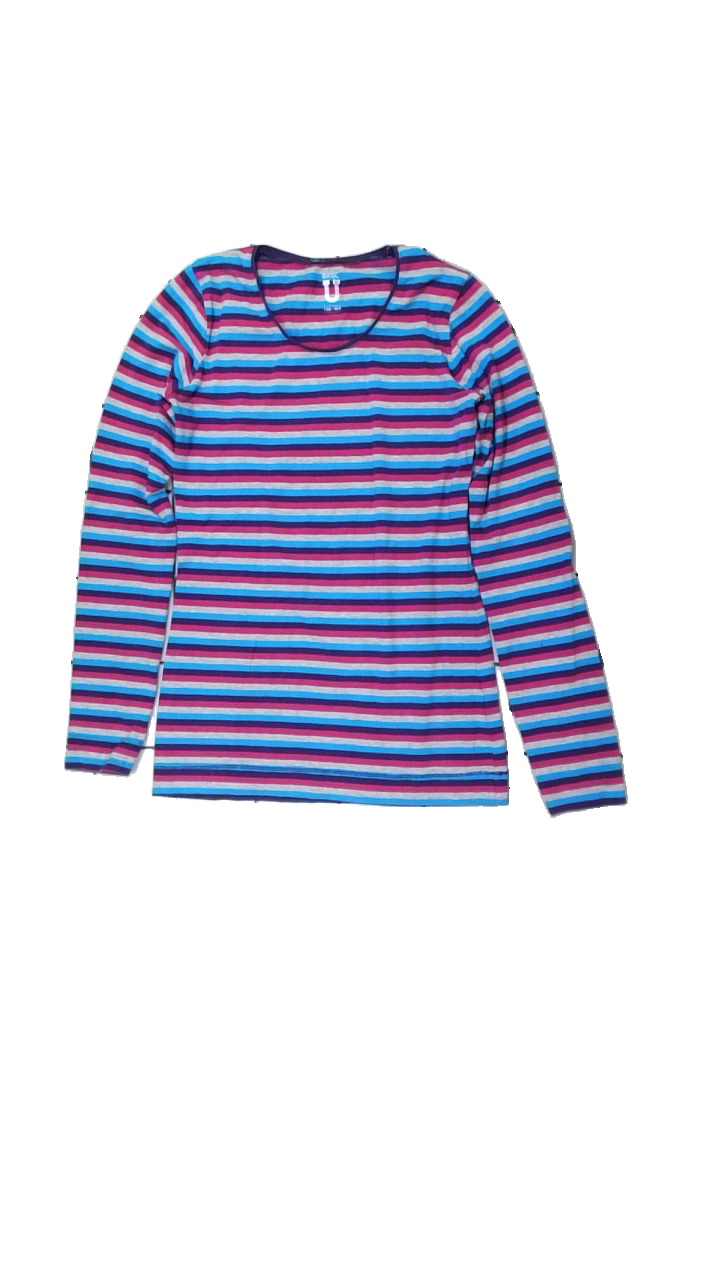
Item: Top (Children)
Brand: Basic U
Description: randig långärmad tröja
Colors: Purple, Blue, Grey, Multicolor
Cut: Regular
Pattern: Striped
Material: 100% cotton
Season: All
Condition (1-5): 5
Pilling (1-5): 5
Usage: Reuse
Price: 50-100